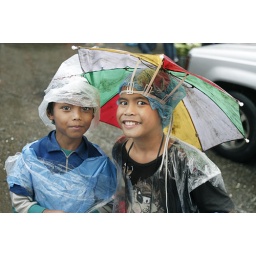
still being happy despite having a hard life selling plastic bags in the market